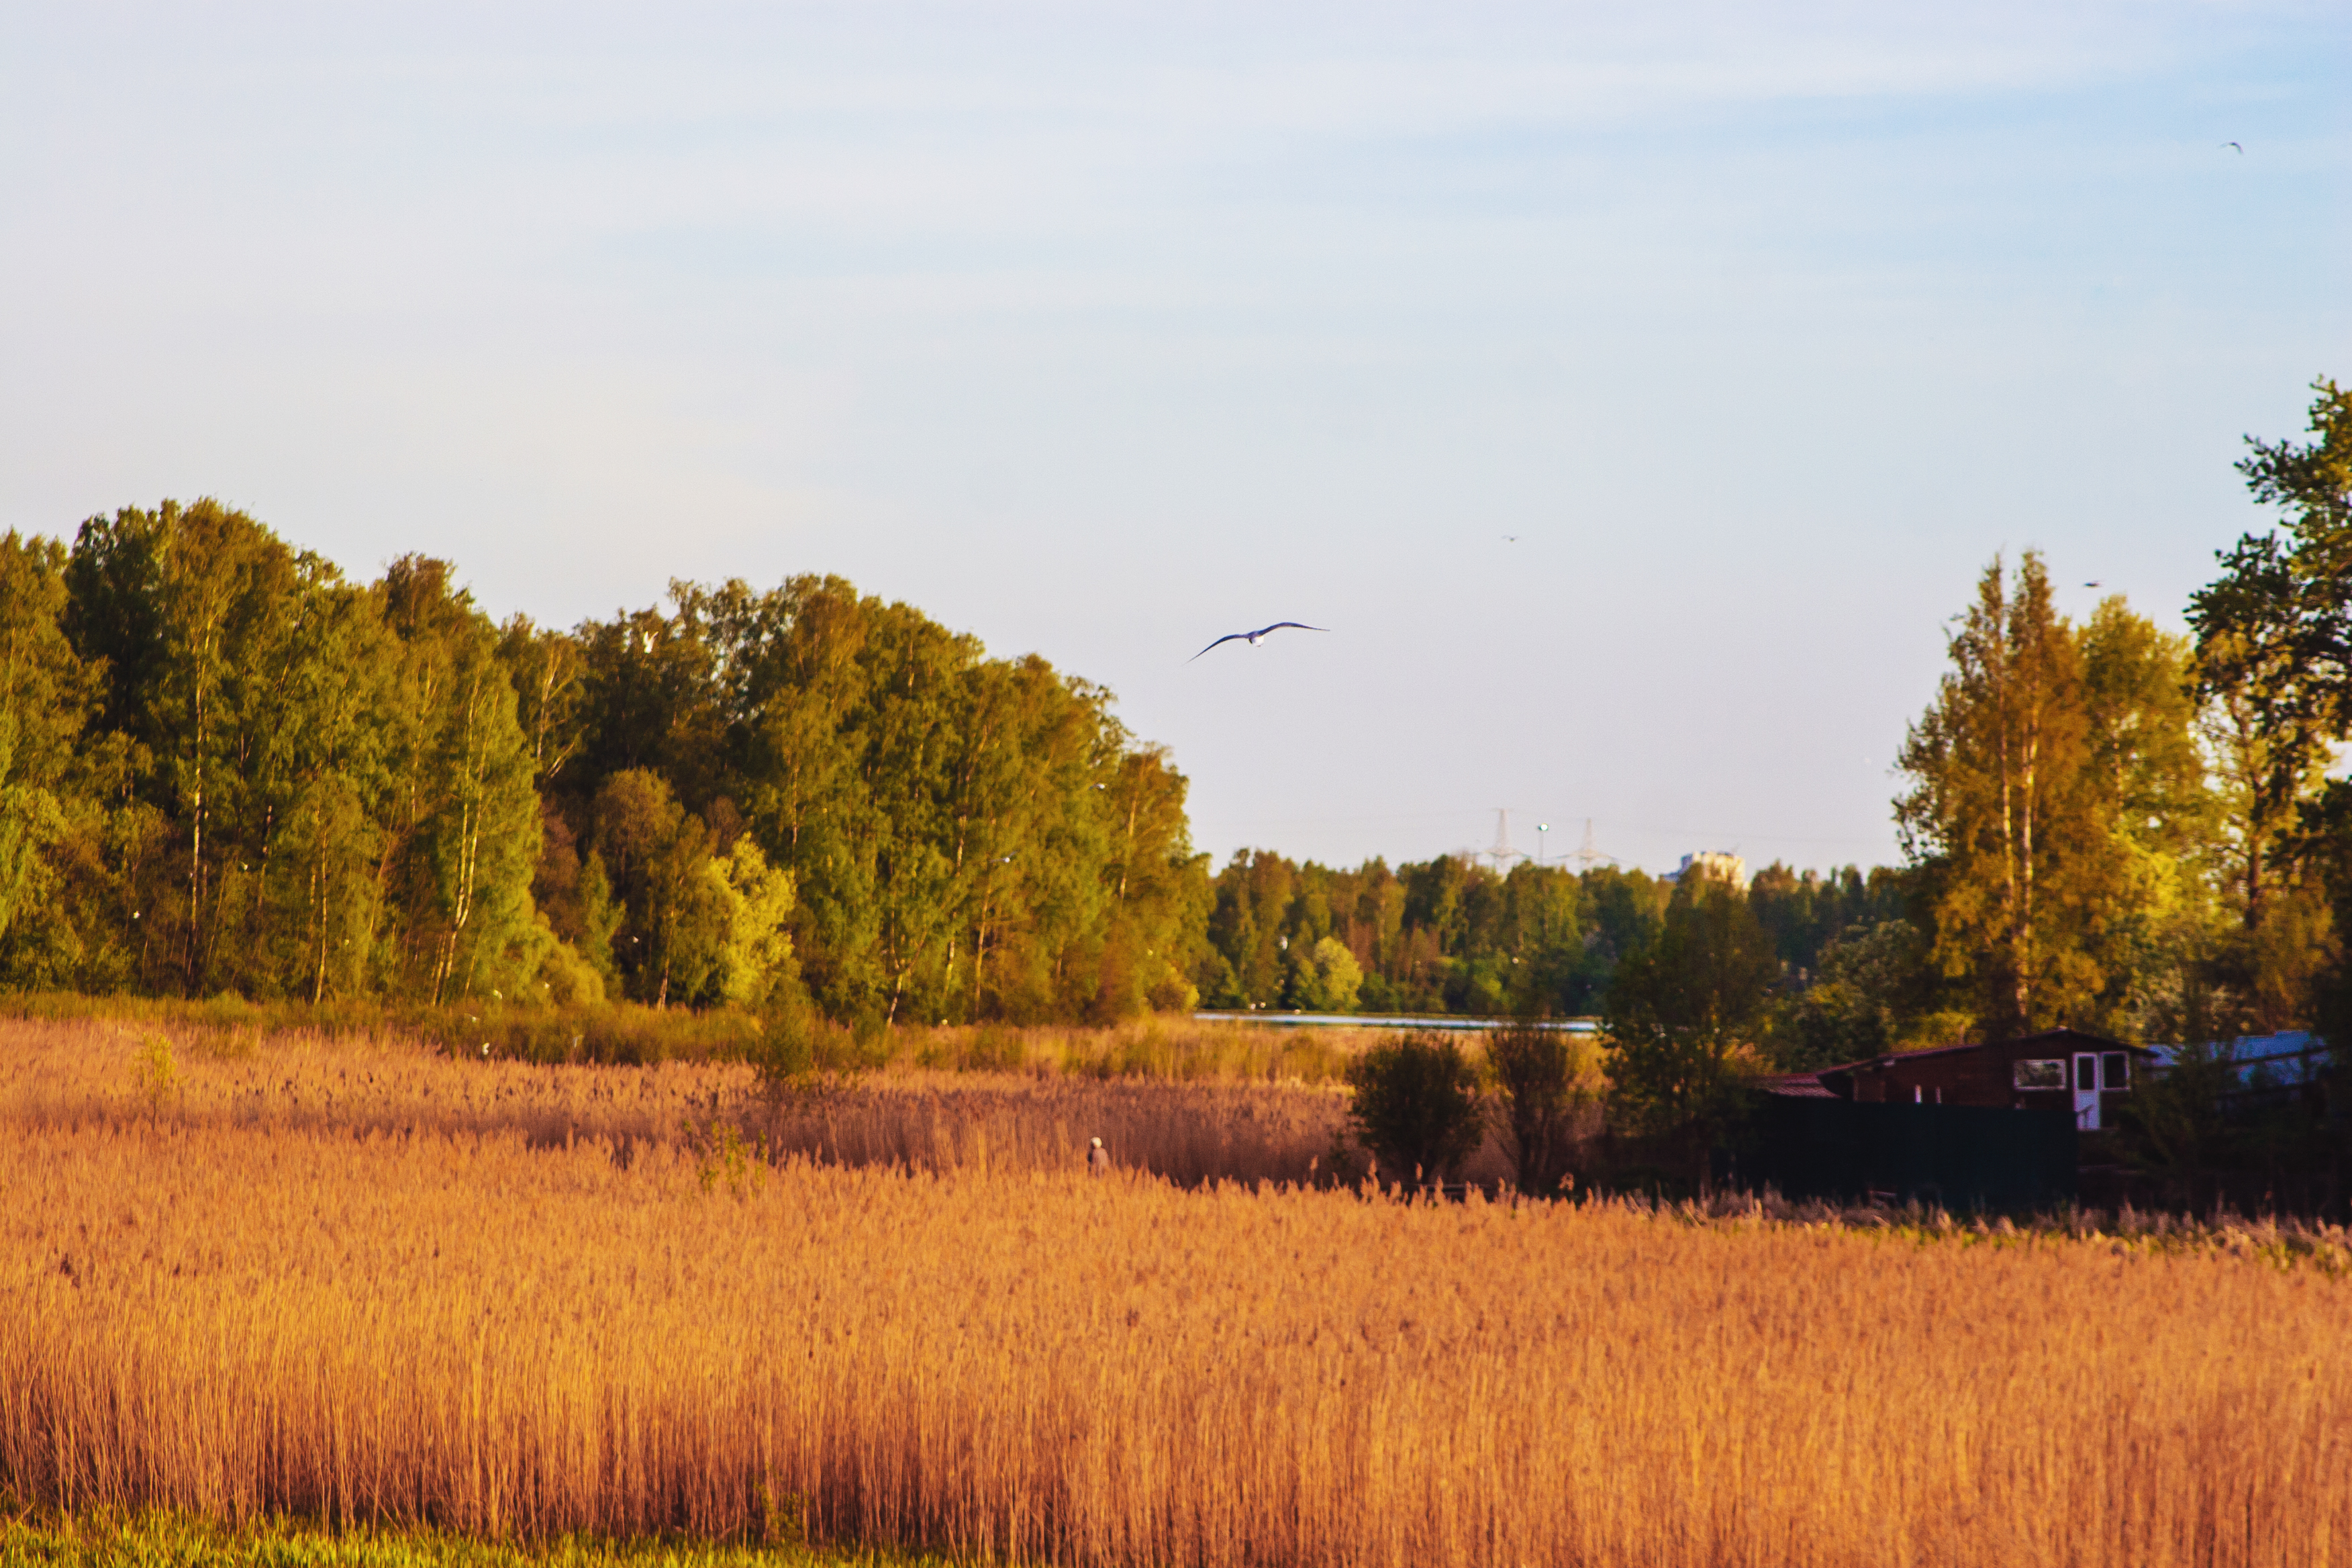
images, sky, plant, cloud, ecoregion, bird, leaf, natural landscape, tree, land lot, vegetation, agriculture, grass, plain, grassland, landscape, woody plant, horizon, meadow, road, grass family, People in nature, forest, prairie, hill, field, wildlife, pasture, dusk, crop, wetland, sunset, wood, evening, nature reserve, wind, steppe, street light, autumn, hay, marsh, soil, fen, bog, temperate broadleaf and mixed forest, sunrise, shrubland, savanna, woodland, farm, harvest, house, Freshwater marsh, reservoir, winter, straw, plantation, plant stem, paddy field, shrub